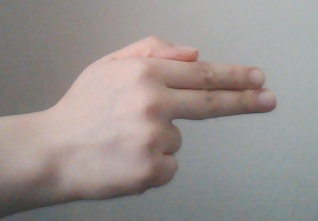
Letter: ghain